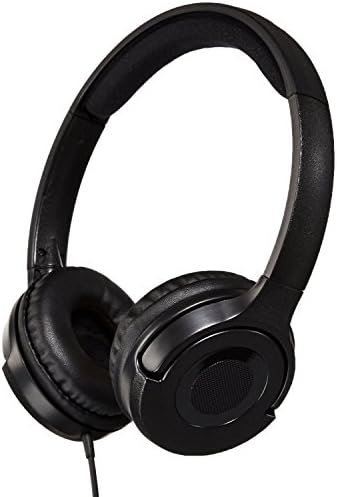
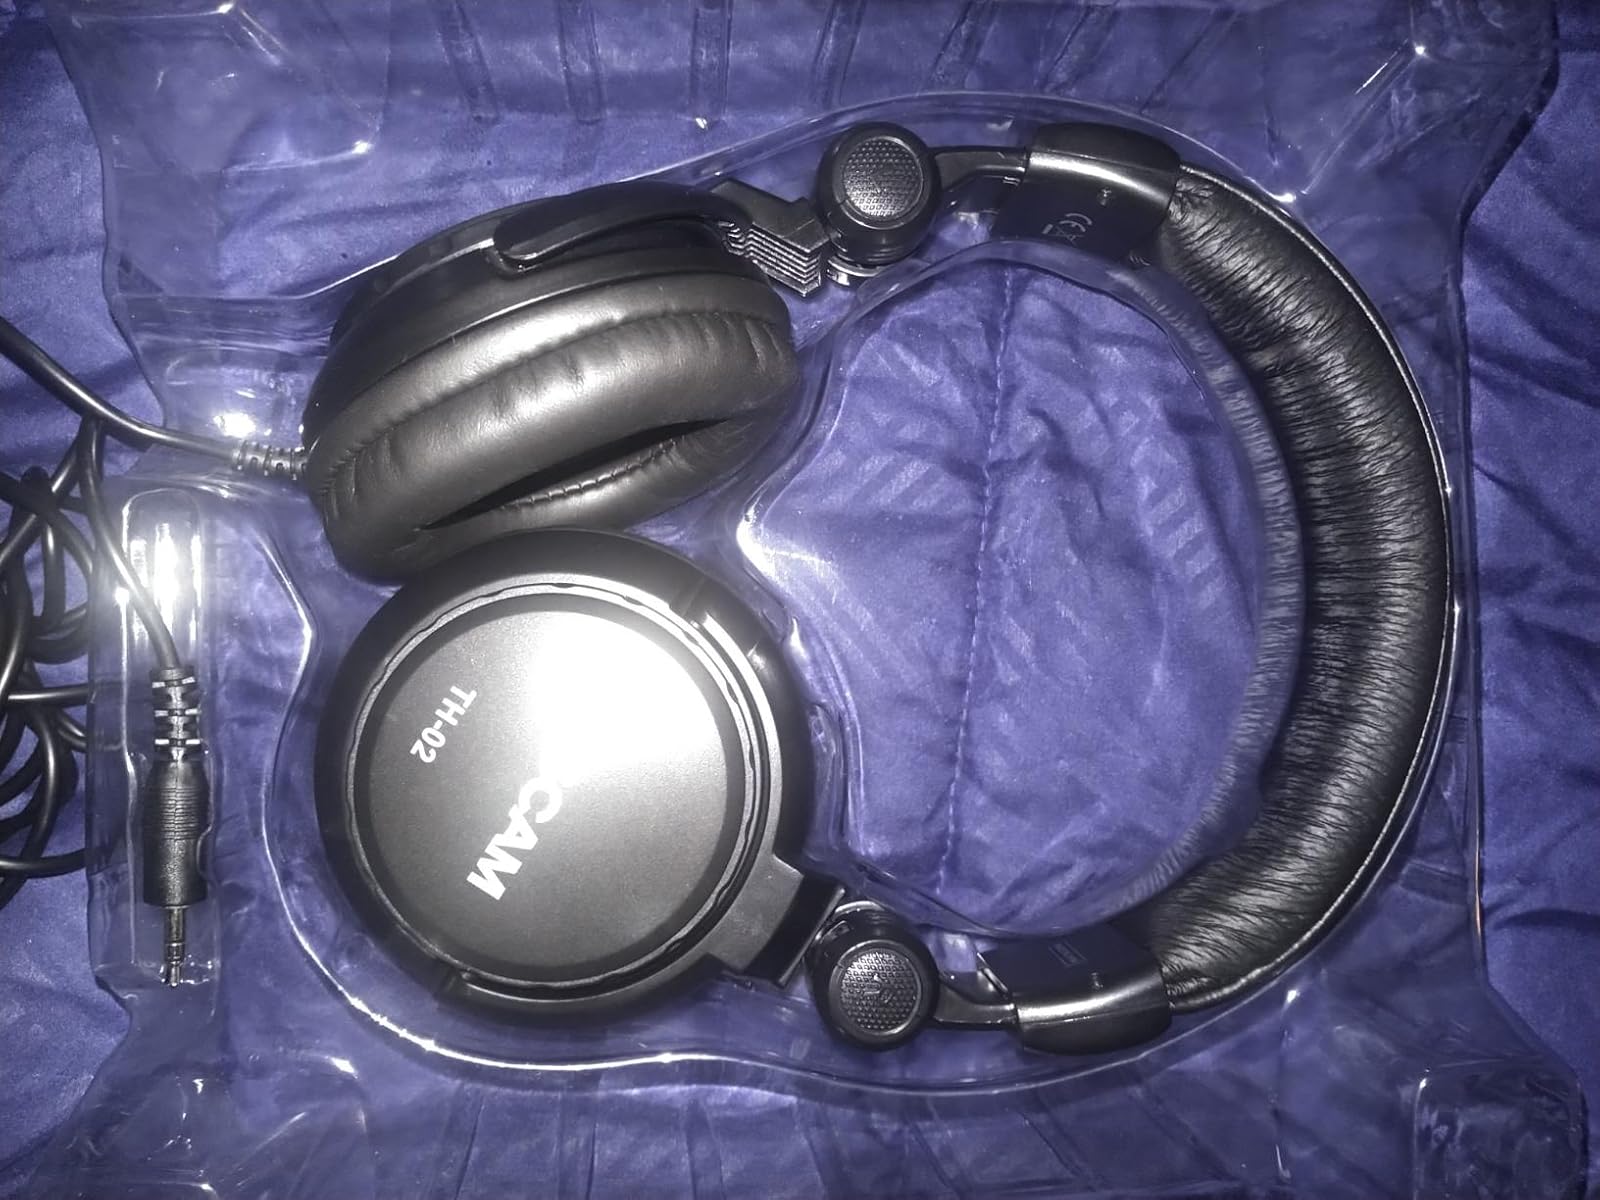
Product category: headphones
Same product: no